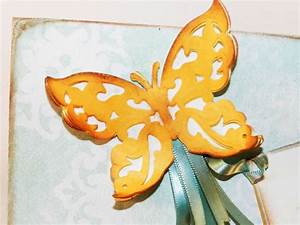
Label: butterfly